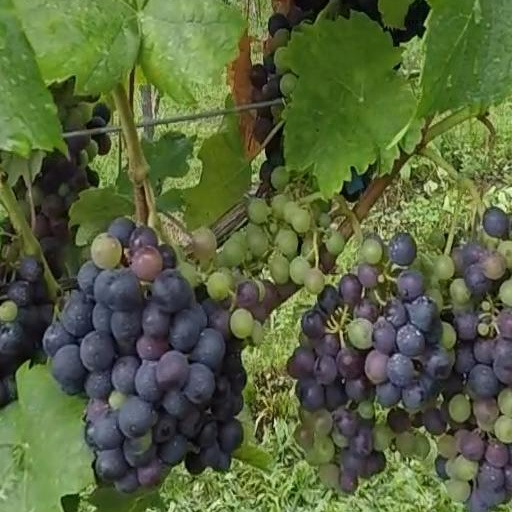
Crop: grape